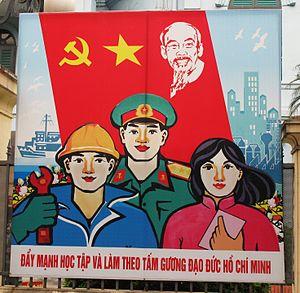
La propagande communiste est l'ensemble des actions de communication menées par les individus et partis se réclamant du communisme pour influencer la population dans le but de promouvoir l'idéologie, la vision du monde ainsi que les intérêts du mouvement communiste. Conjointement à la censure, elle facilite la mise en application de la ligne politique décidée par les partis communistes. Si son importance a culminé à l'époque de Joseph Staline, de Mao Zedong et d'Enver Hoxha, elle existe encore dans la Chine actuelle et dans les pays restés communistes après la guerre froide.